Equation-free modeling

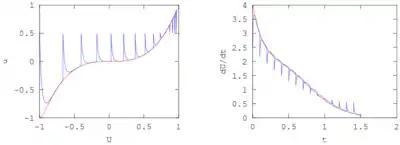
Equation-free coarse time-stepper applied to the illustrative example differential equation system using formula_19 and formula_20.

The solution of the differential equation rapidly moves to the slow manifold formula_21 for any initial data. The coarse time-stepper solution would agree better with the full solution when the 100 factor is increased. The graph shows the lifted solution (blue solid line) formula_22. At times formula_23, the solution is restricted and then lifted again, which here is simply setting formula_24. The slow manifold is shown as a red line. The right plot shows the time derivative of the restricted solution as a function of time (blue curve), as well as the time derivative formula_25 (the coarse time derivative), as observed from a full simulation (red curve).